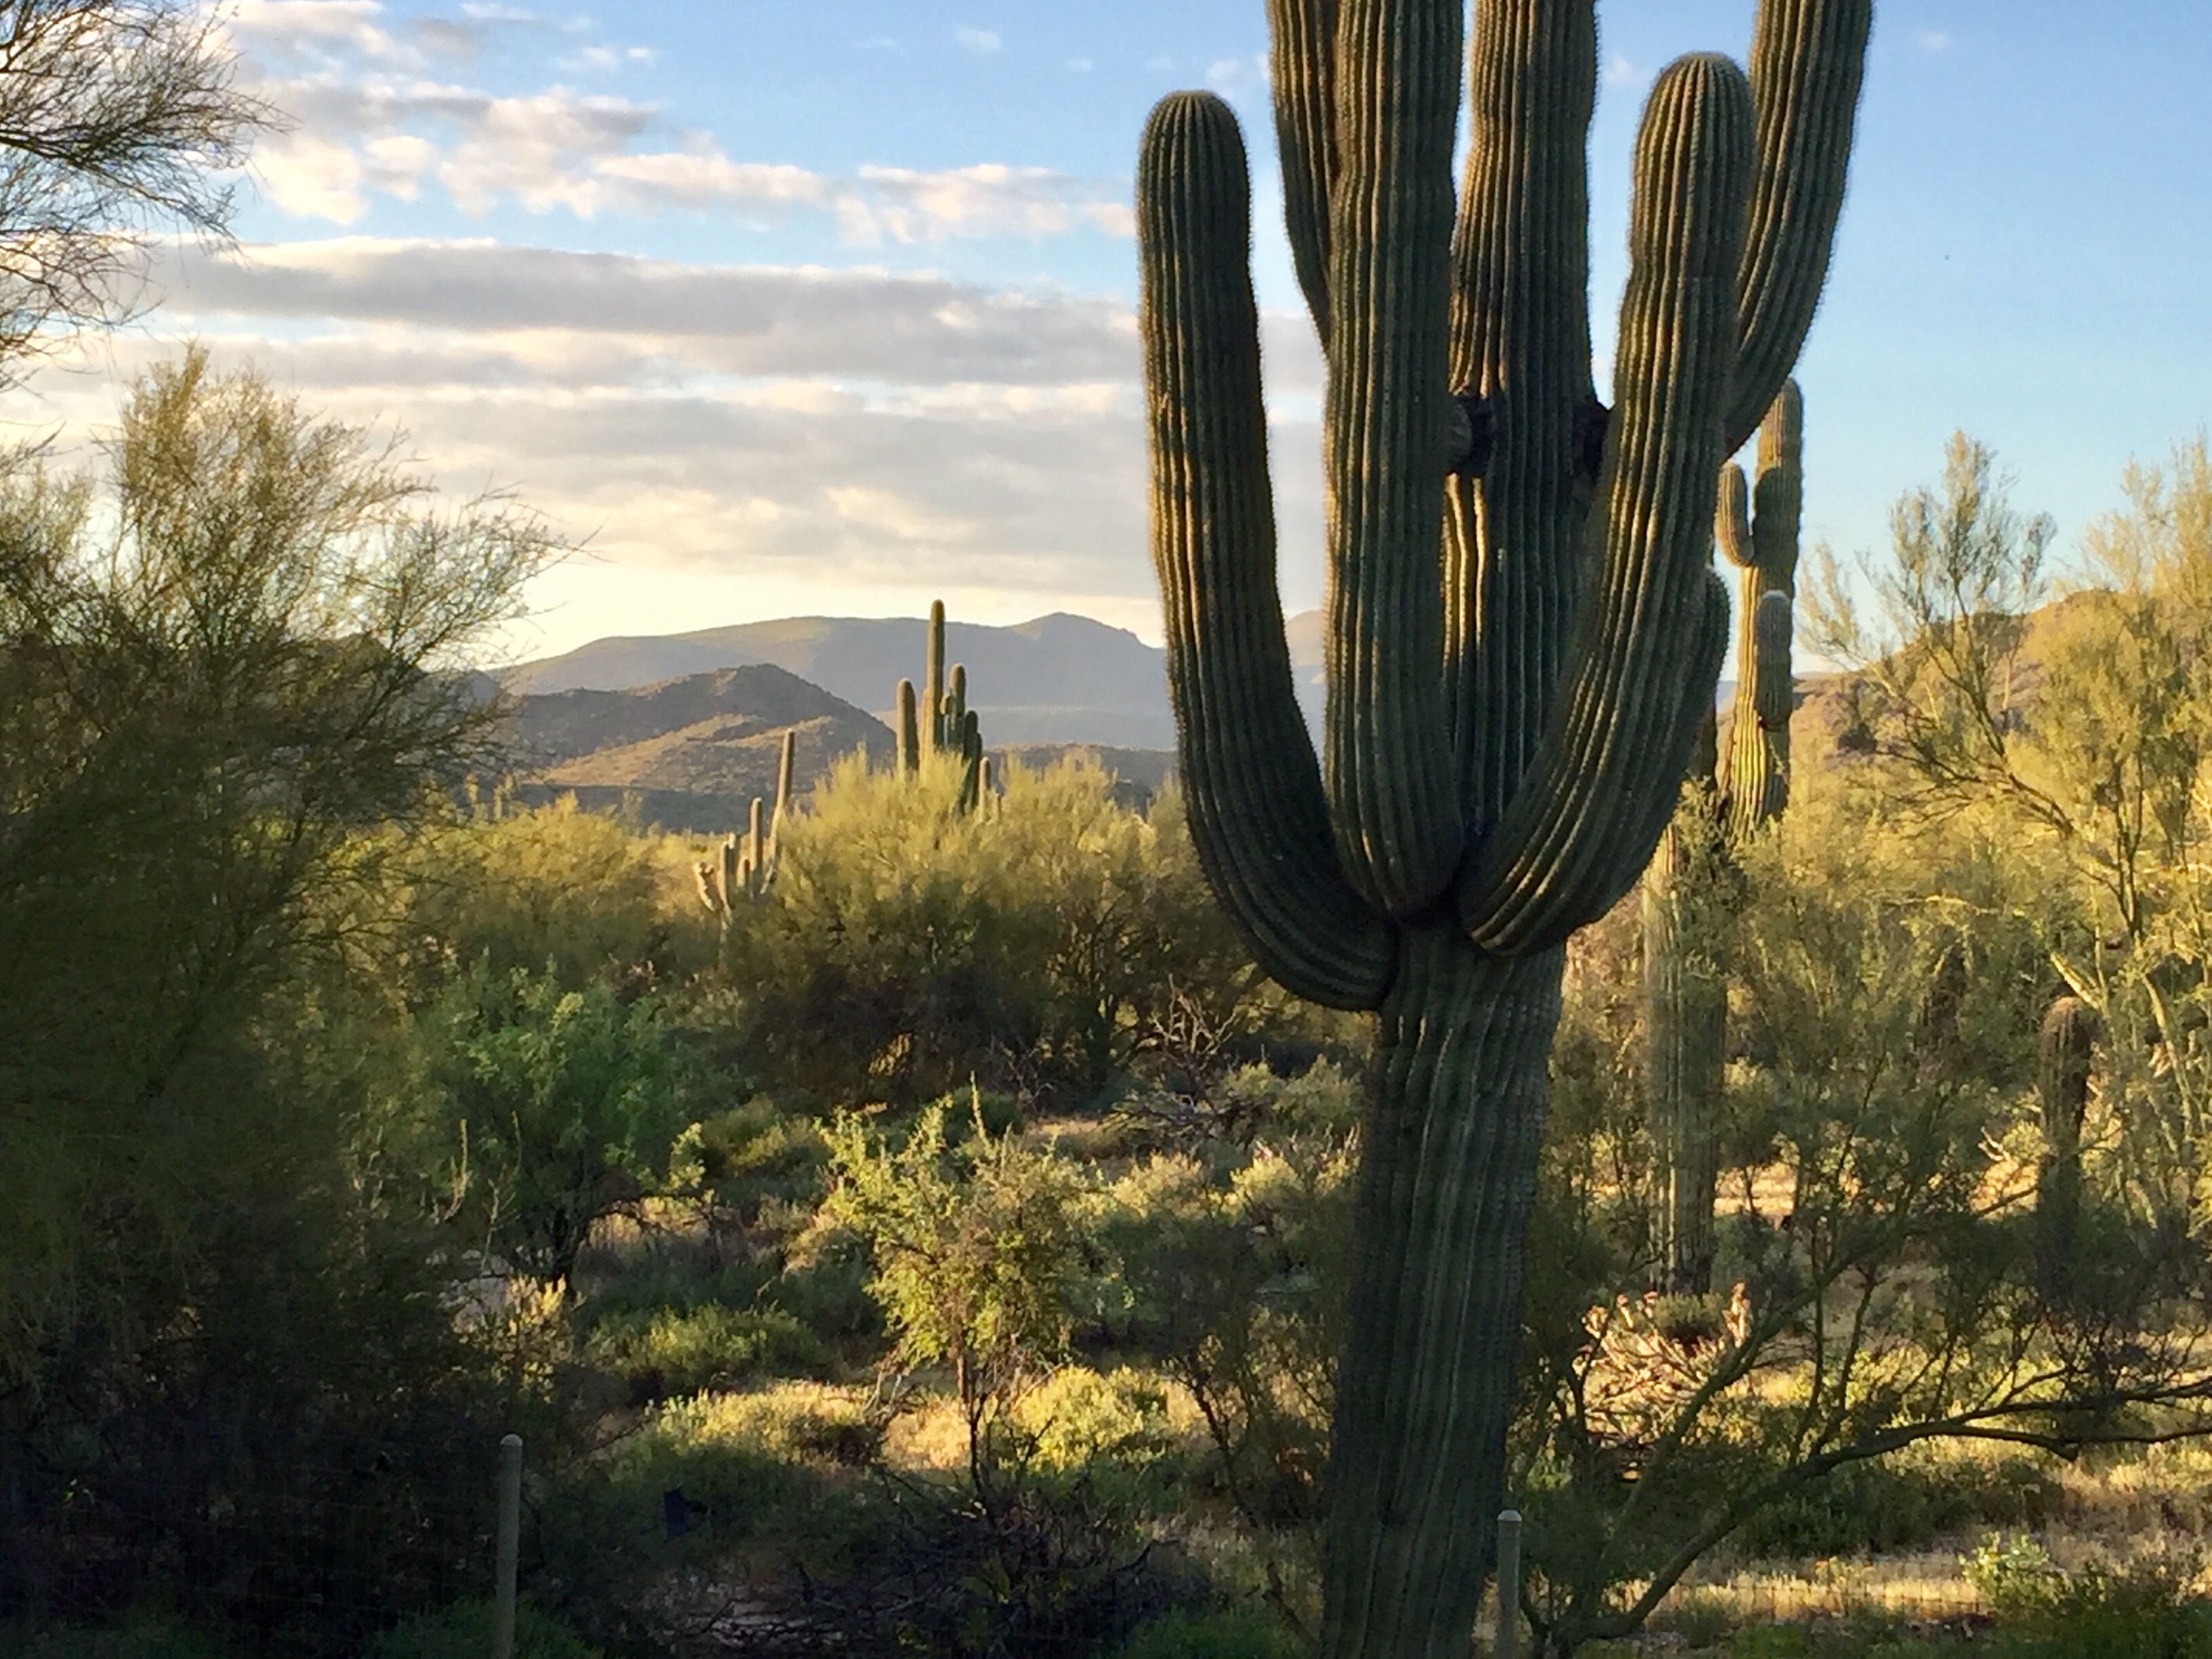
landscape, tree, nature, grass, wilderness, cactus, plant, desert, flower, botany, flora, saguaro, rural area, flowering plant, earth day, grass family, land plant, arecales